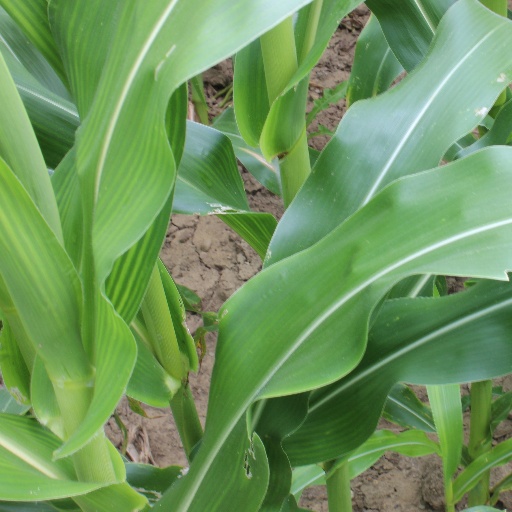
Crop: maize; corn